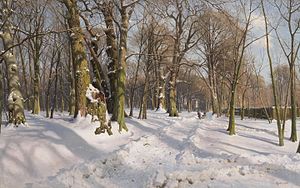
Peder Mønsted
Sneklædt skovvej i sollys, 1908.
Peder Mørk Mønsted var en dansk kunstmaler, der repræsenterede realismen. Han var kendt for sine talrige naturtro landskabsmalerier og raderinger.